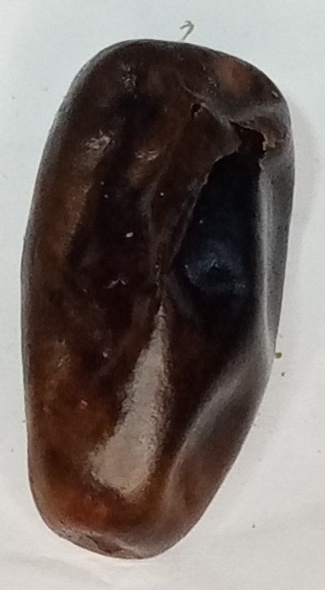
Variety: gajar
Size: medium
Grade: grade-1